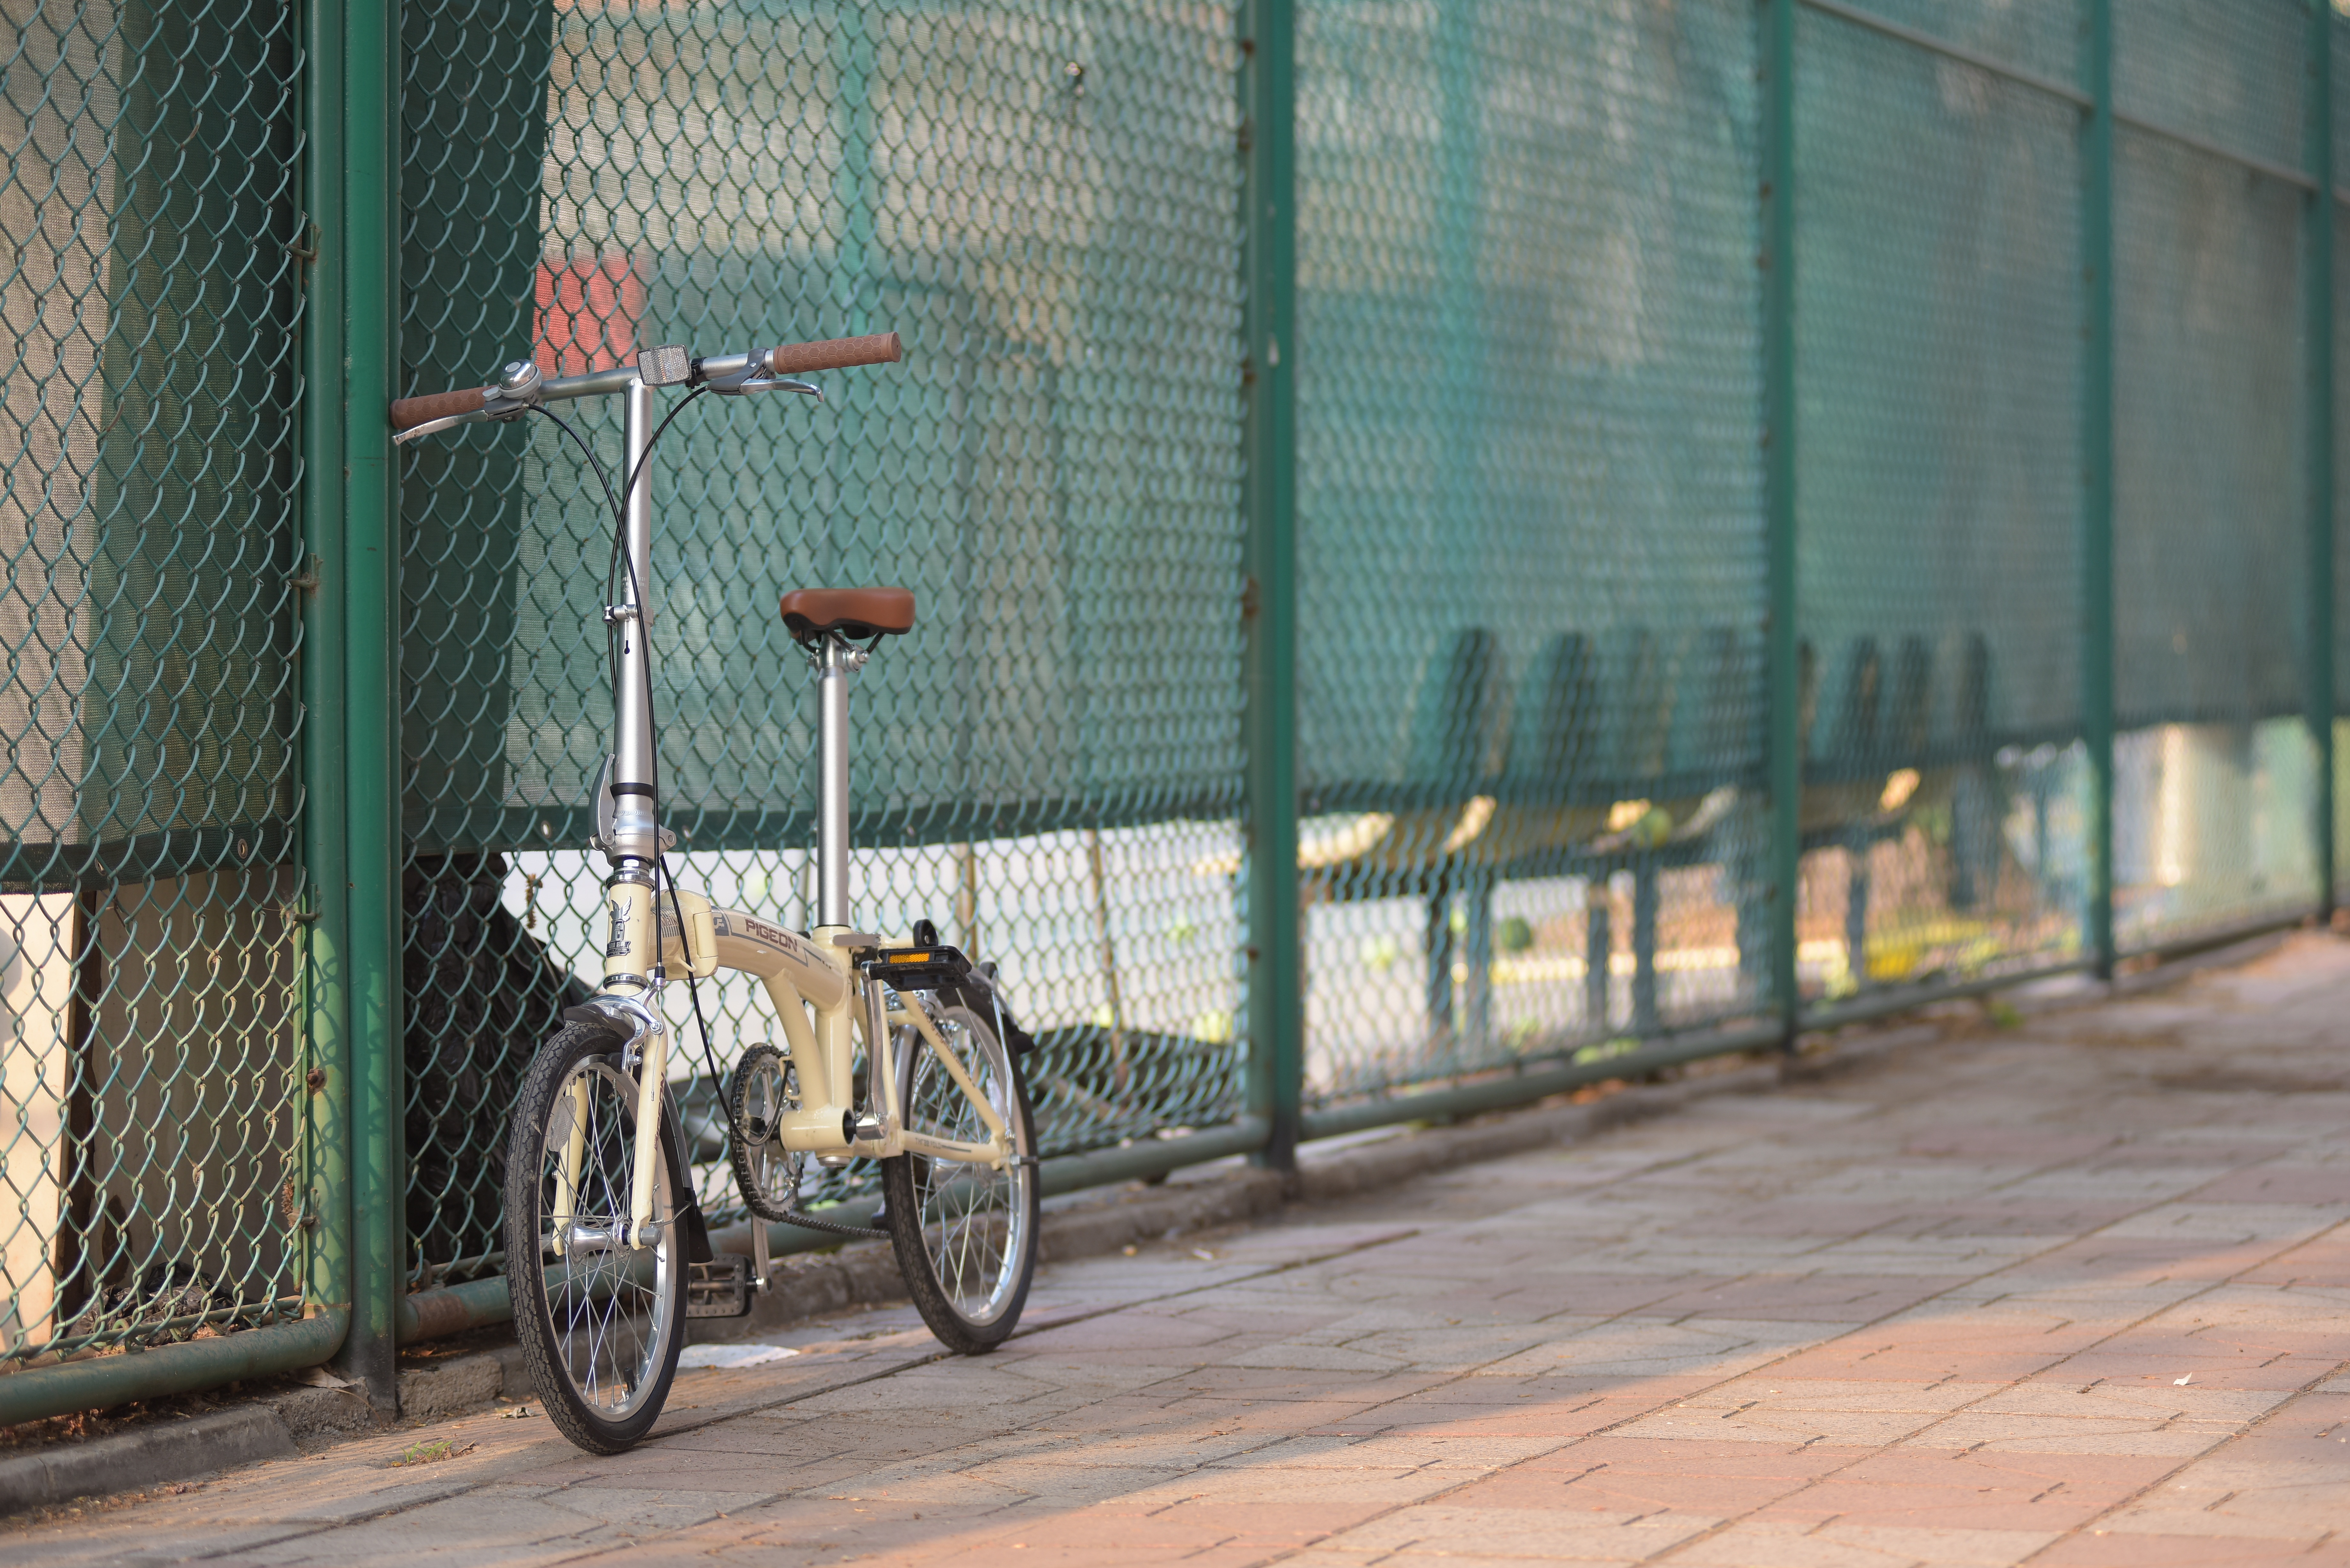
road, street, bicycle, transport, vehicle, tennis court, sports equipment, campus, folding, urban area